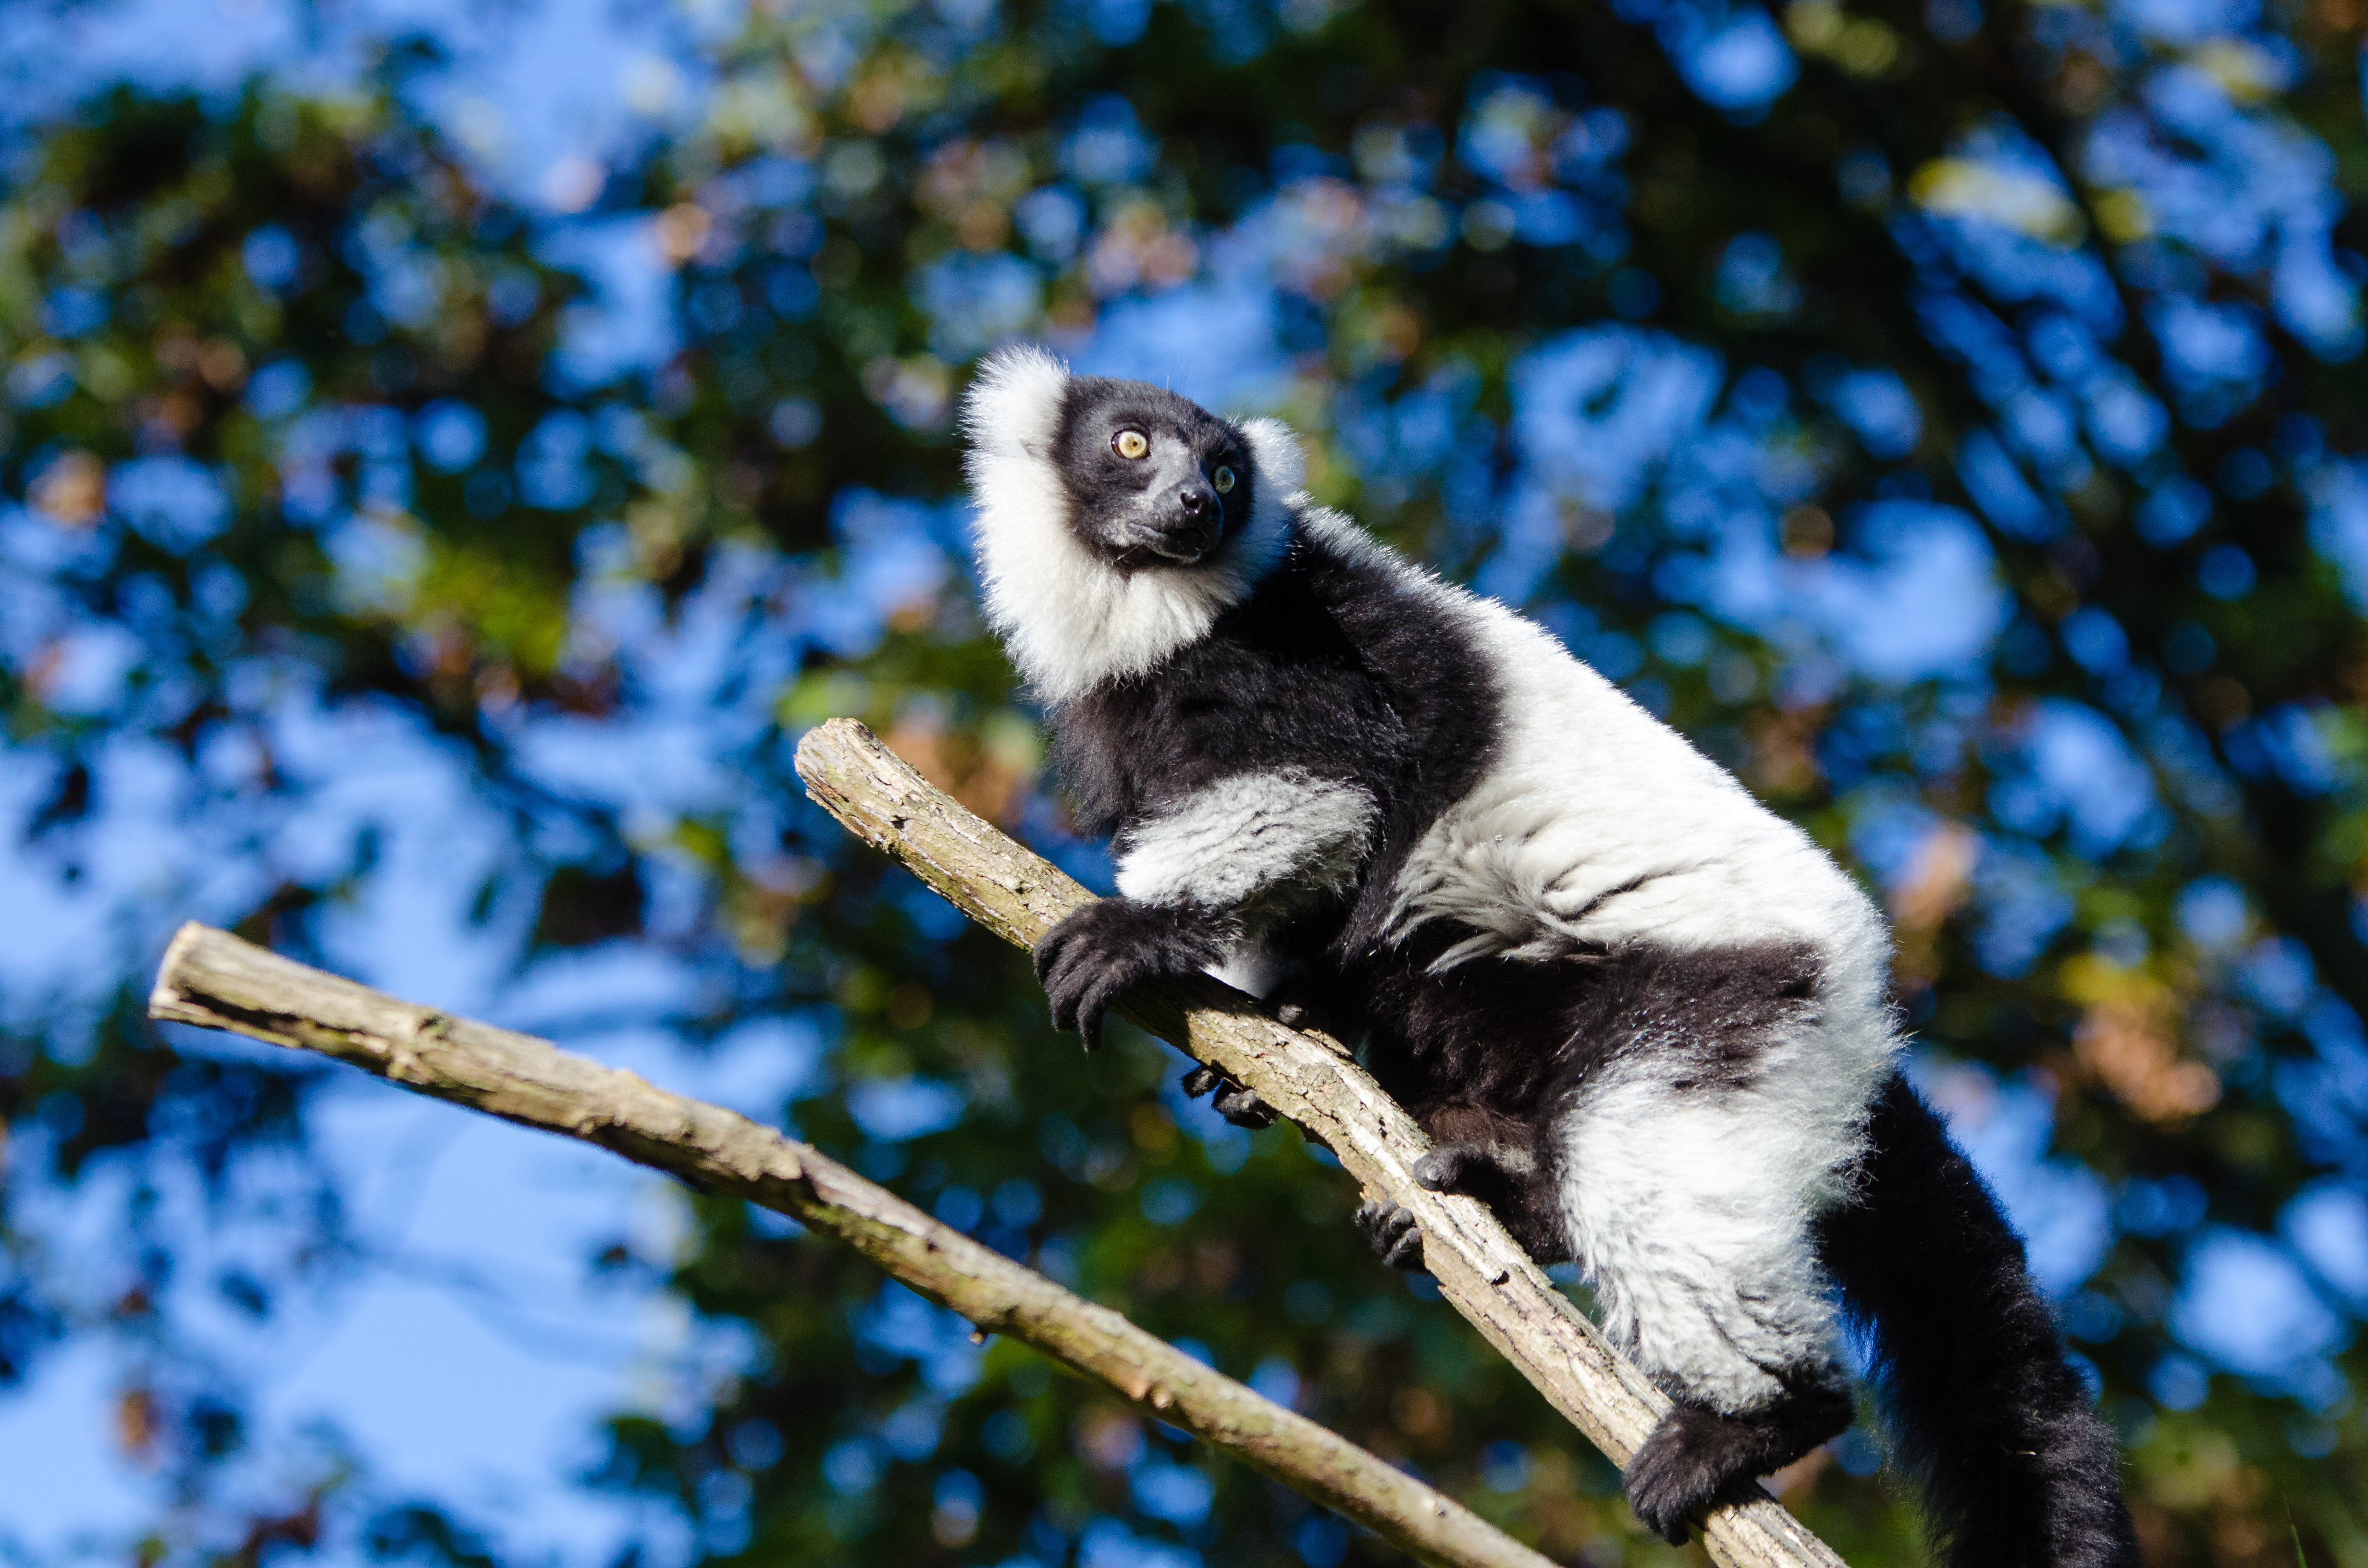
nature, branch, wildlife, mammal, fauna, primate, vertebrate, lemur